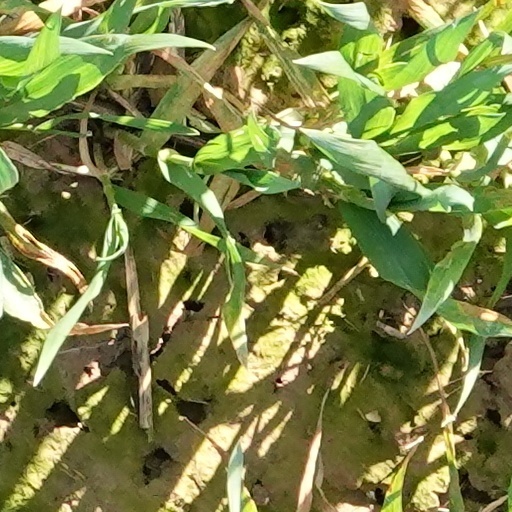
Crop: wheat